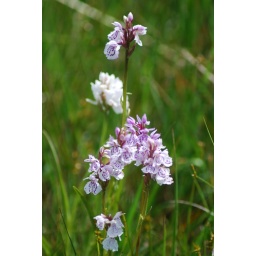
Walking through a field of Cotton grass and came upon these wild orchids